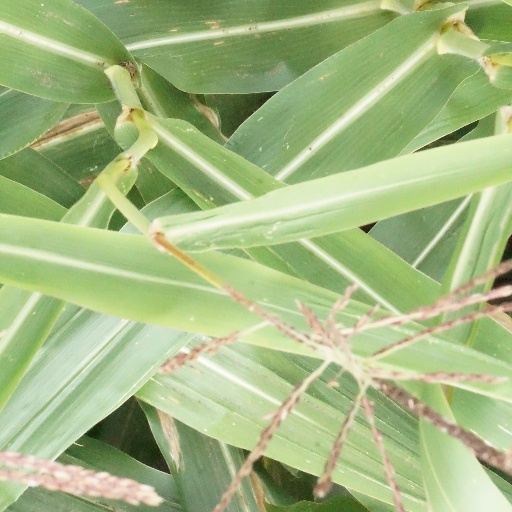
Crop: maize; corn